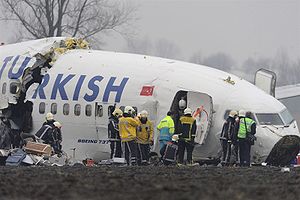
Turkish Airlines Flight 1951
Turkish Airlines Boeing 737-8F2, registration TC-JGE, lige efter styrtet ved  Schiphol Airport
Turkish Airlines Flight 1951 var en flyulykke, der styrtede under landing på Amsterdam Schiphol Lufthavn i Holland den 25. februar 2009. Ni passagerer og herunder begge piloter, døde i ulykken.